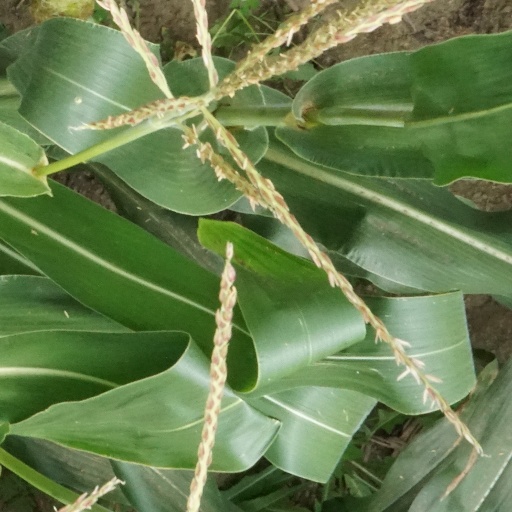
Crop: maize; corn